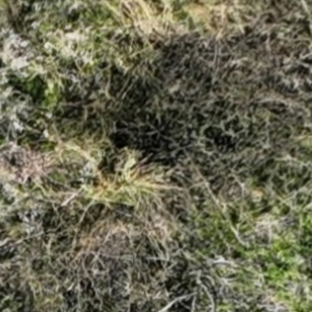
Month: october